Pacific Rim (film)

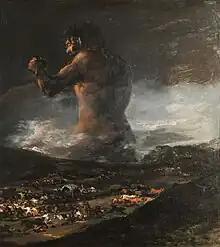
Del Toro drew inspiration from Francisco Goya's "The Colossus", and hoped to evoke the same "sense of awe" with the film's battles.

Del Toro envisioned "Pacific Rim" as an earnest, colorful adventure story, with an "incredibly airy and light feel", in contrast to the "super-brooding, super-dark, cynical summer movie". The director focused on "big, beautiful, sophisticated visuals" and action that would satisfy an adult audience, but has stated his "real hope" is to introduce the Kaiju and mecha genres to a generation of children. While the film draws heavily on these genres, it avoids direct references to previous works. Del Toro intended to create something original but "madly in love" with its influences, instilled with "epic beauty" and "operatic grandeur". The ending credits dedicate the film to Ray Harryhausen and Ishirō Honda, who helped to establish the giant monster genre with films such as "The Beast from 20,000 Fathoms" and "Godzilla", respectively.